East–West Shrine Bowl

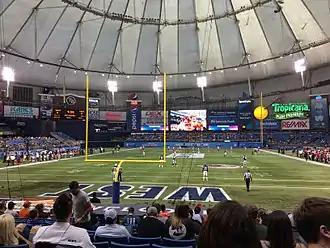
Kickoff of the 2017 game at Tropicana Field

In 2006, the game moved to Texas, leaving the San Francisco Bay area for the first time since 1942, and was played at the Alamodome in San Antonio. In 2007, the game relocated to Houston and was played at Reliant Stadium, home of the NFL's Houston Texans, to be closer to one of the 22 Shriners Hospitals for Children; Texas has two Shriner's hospitals, one in Houston and the other in Galveston. The 2008 and 2009 games were held at Robertson Stadium on the campus of the University of Houston.